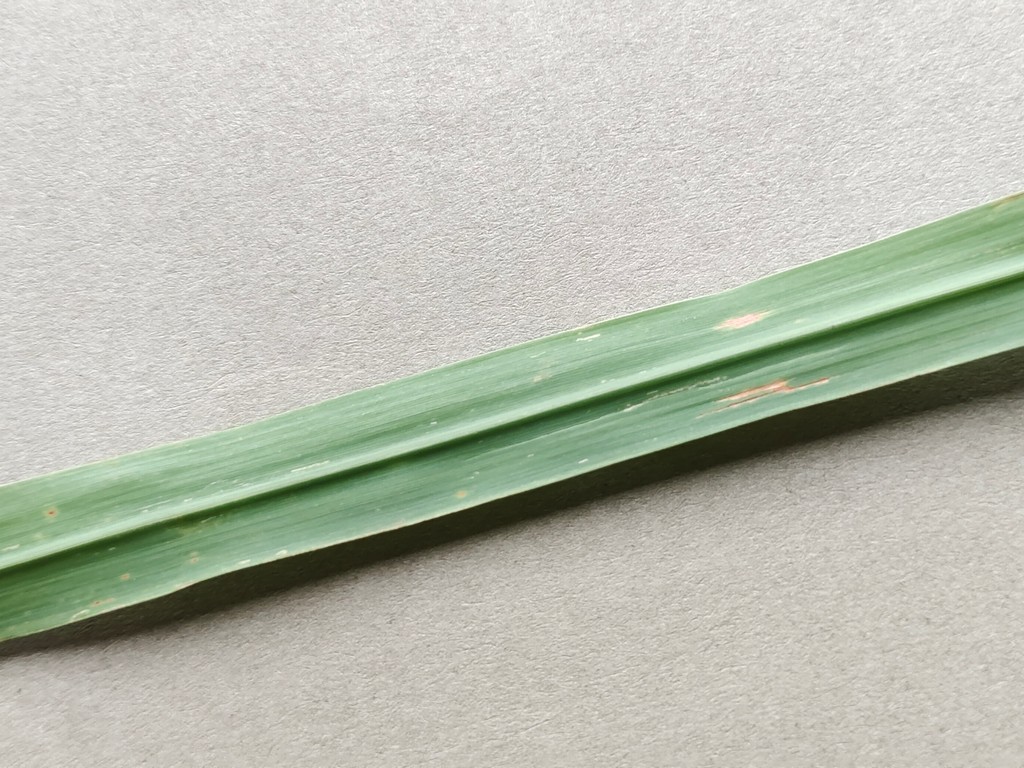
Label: Unhealthy